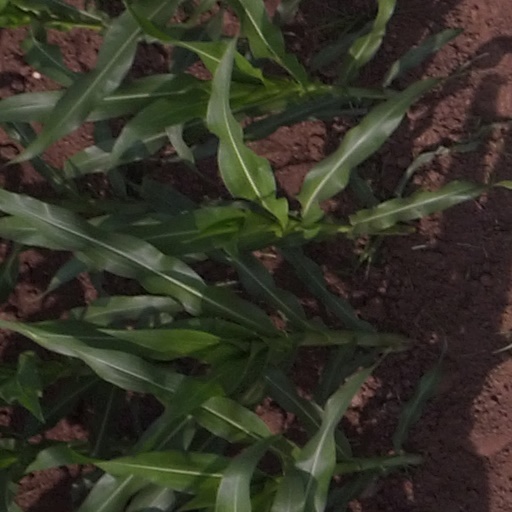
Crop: maize; corn